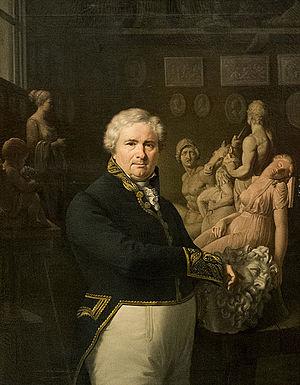
Damià Campeny est un sculpteur catalan espagnol néo-classique, né à Mataró en 1771 et mort à Barcelone en 1855.